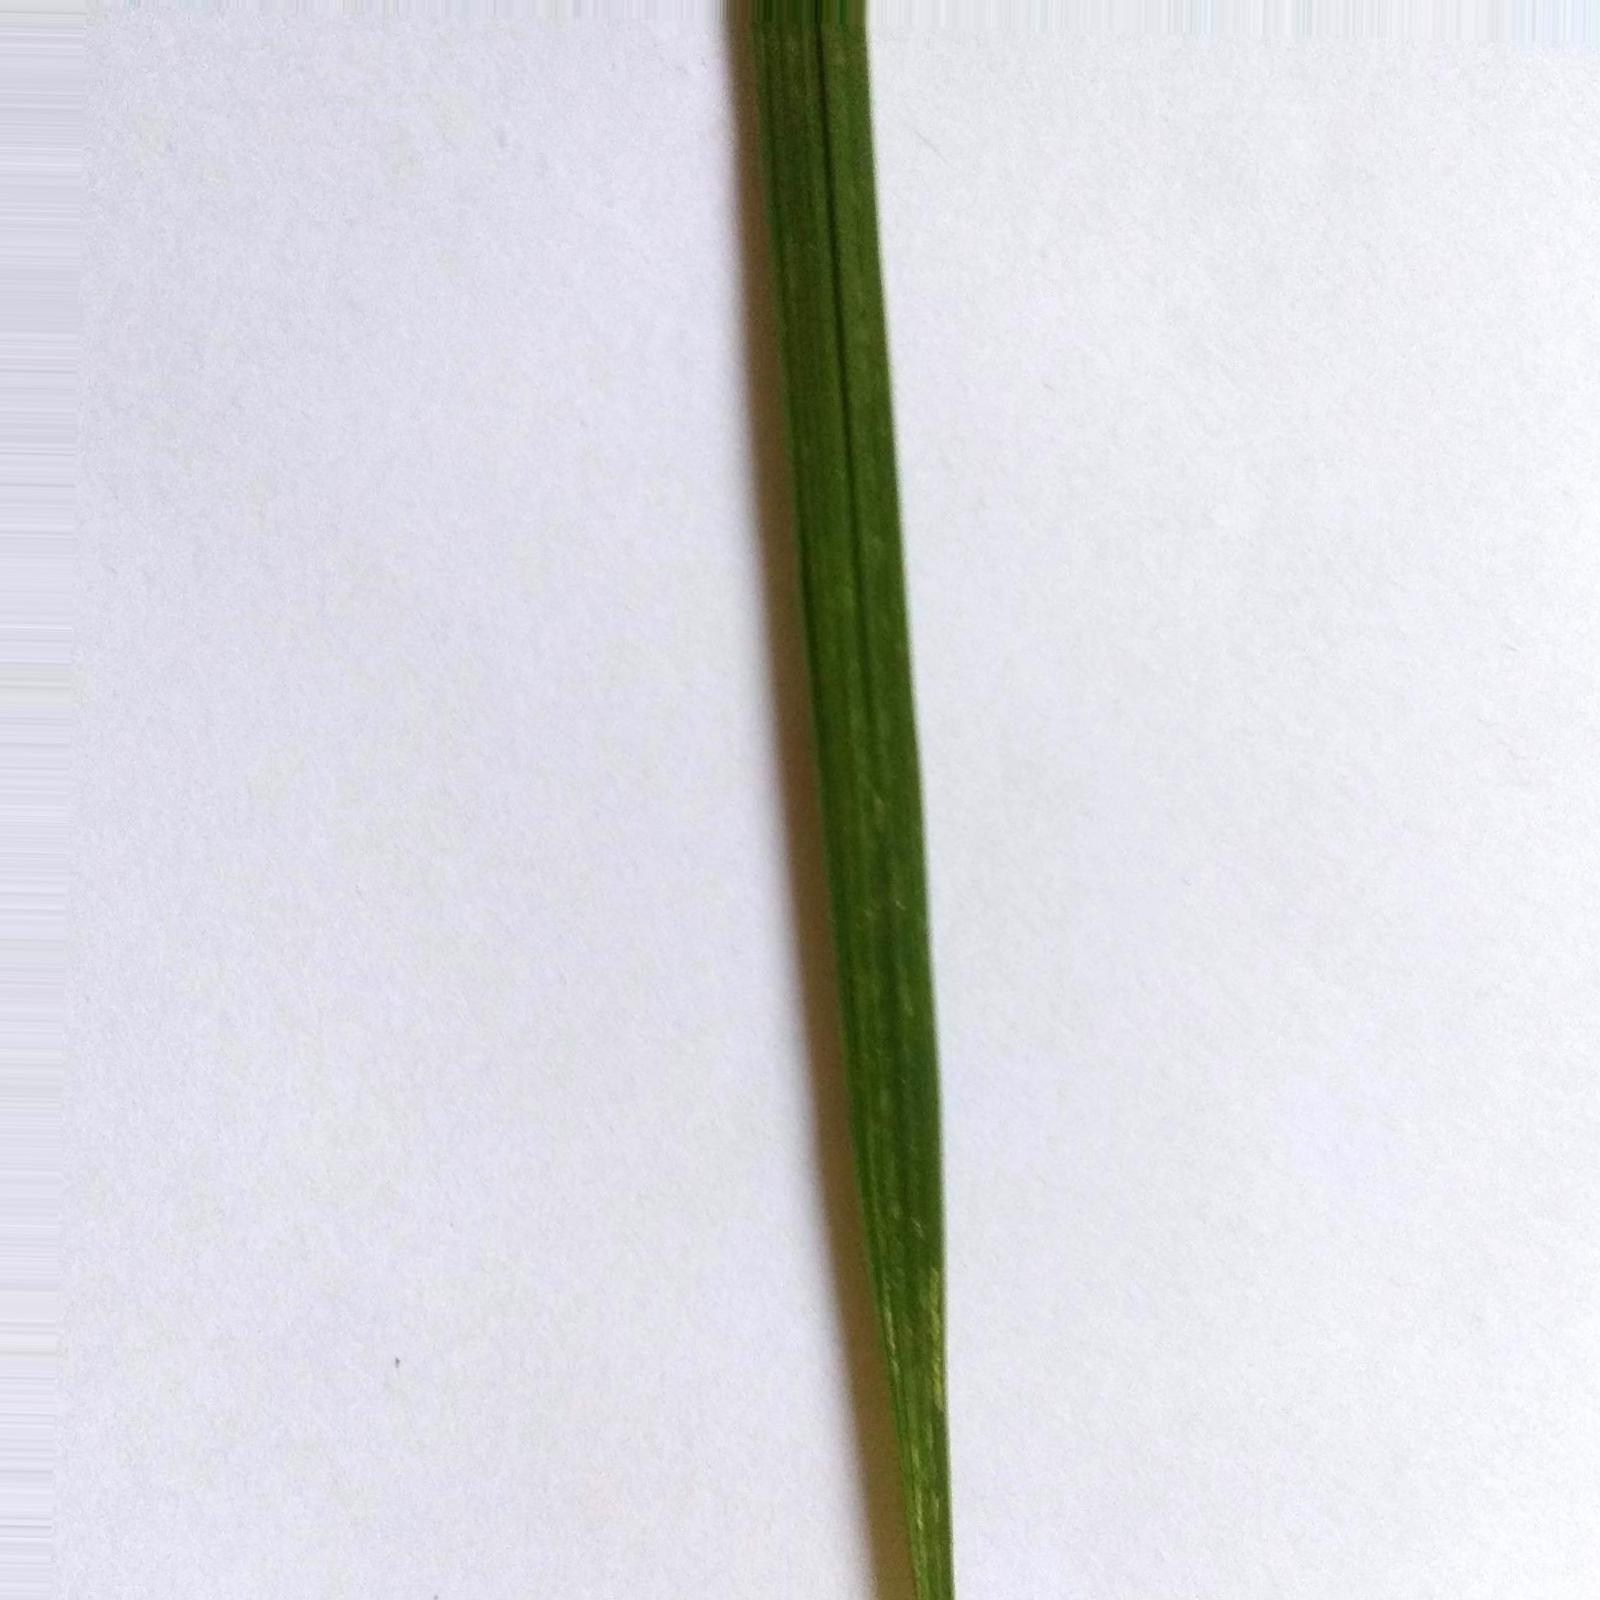
Nhãn: Healthy